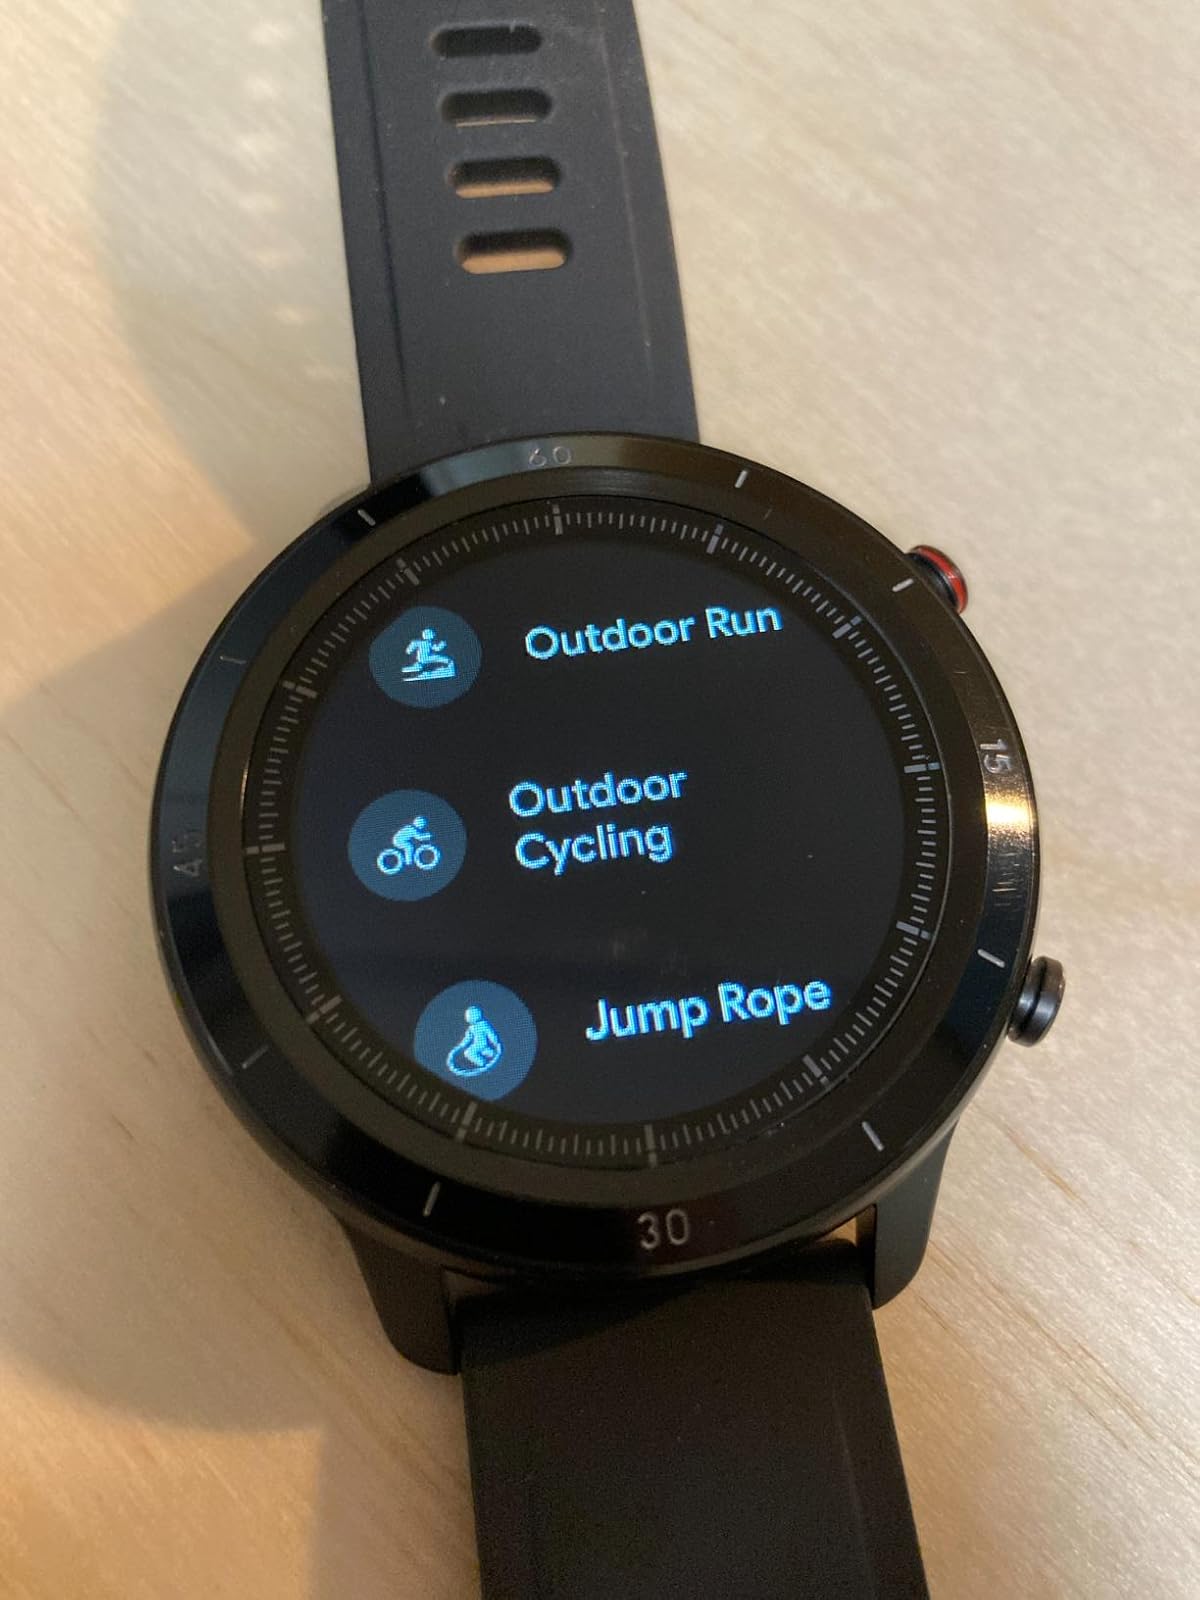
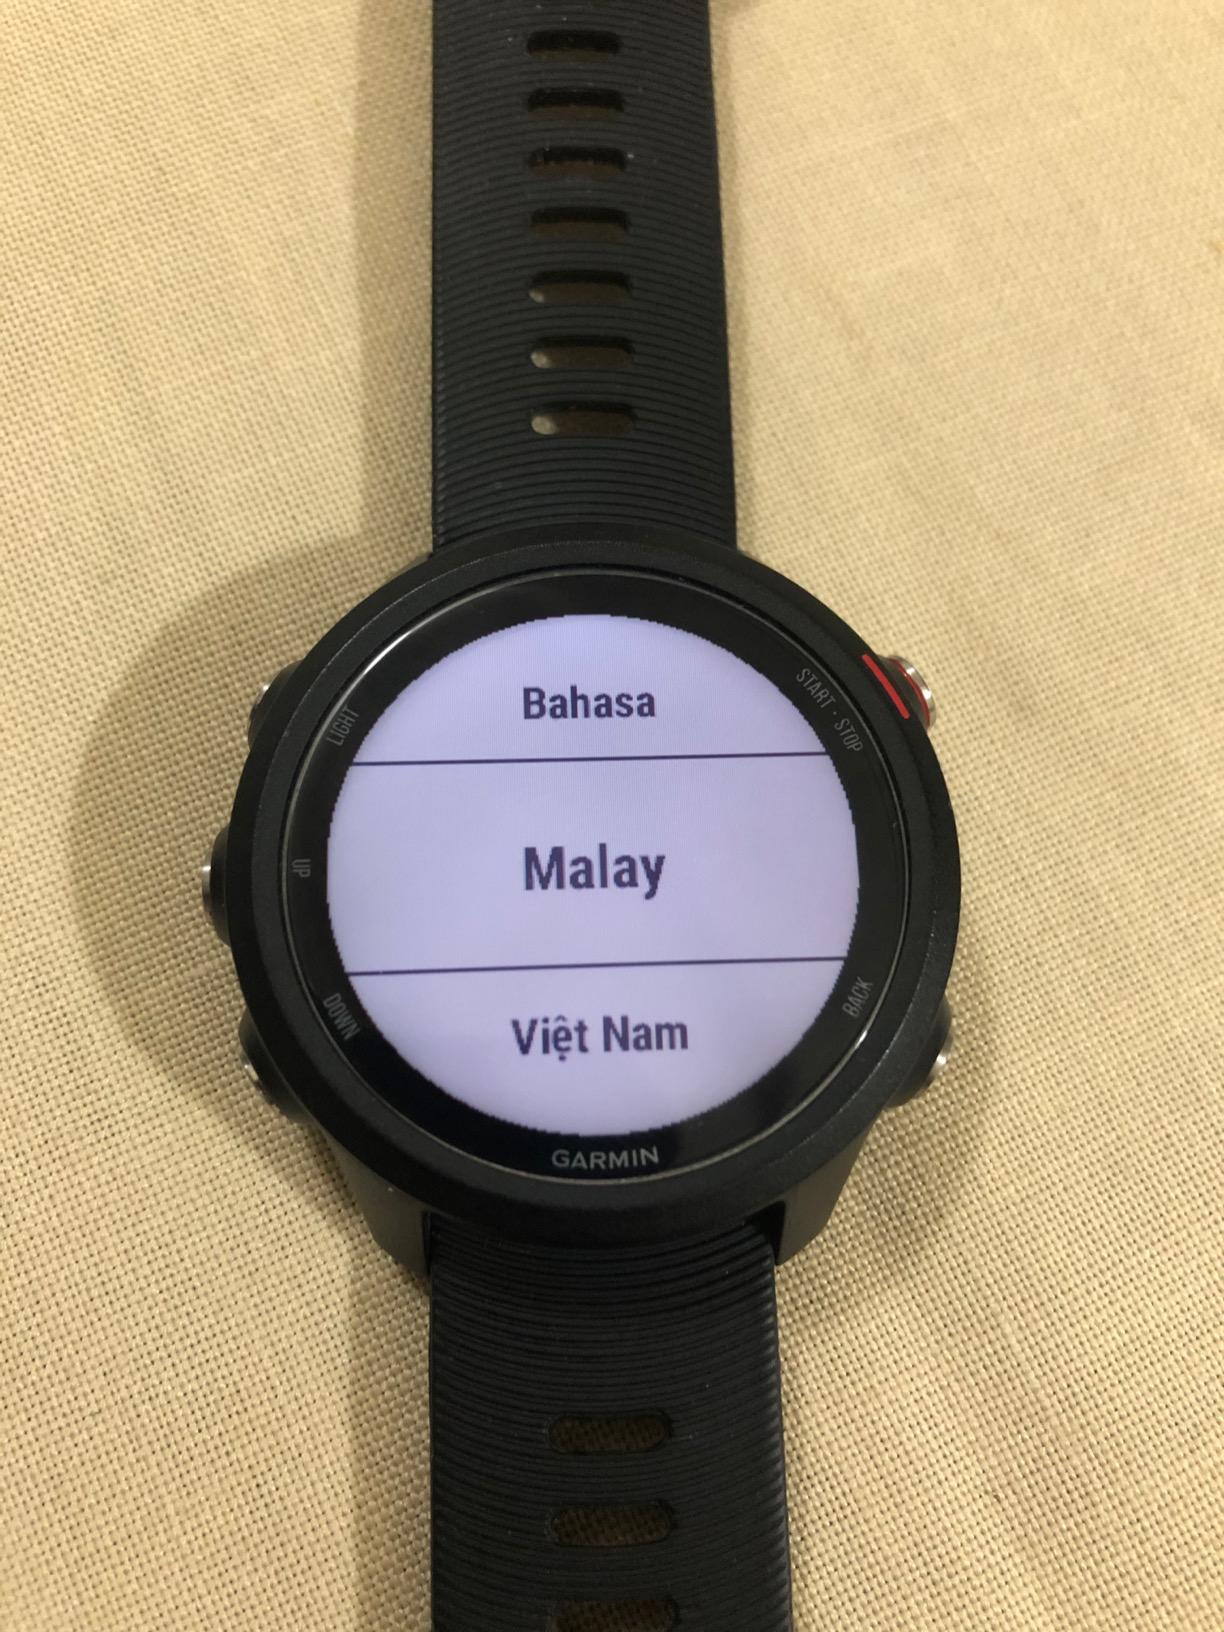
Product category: smartwatch
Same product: no